Lady Saw

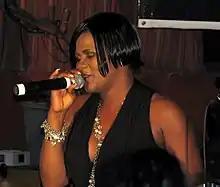
Hall performing in 2007

Marion Marie Hall (born 12 July 1969), formerly known by the stage name Lady Saw, is a Jamaican singer whose career has spanned over two decades. Formerly known as the "Queen of Dancehall", she is known for her guest appearance on No Doubt's "Underneath It All," which went triple Platinum and won a Grammy for No Doubt.